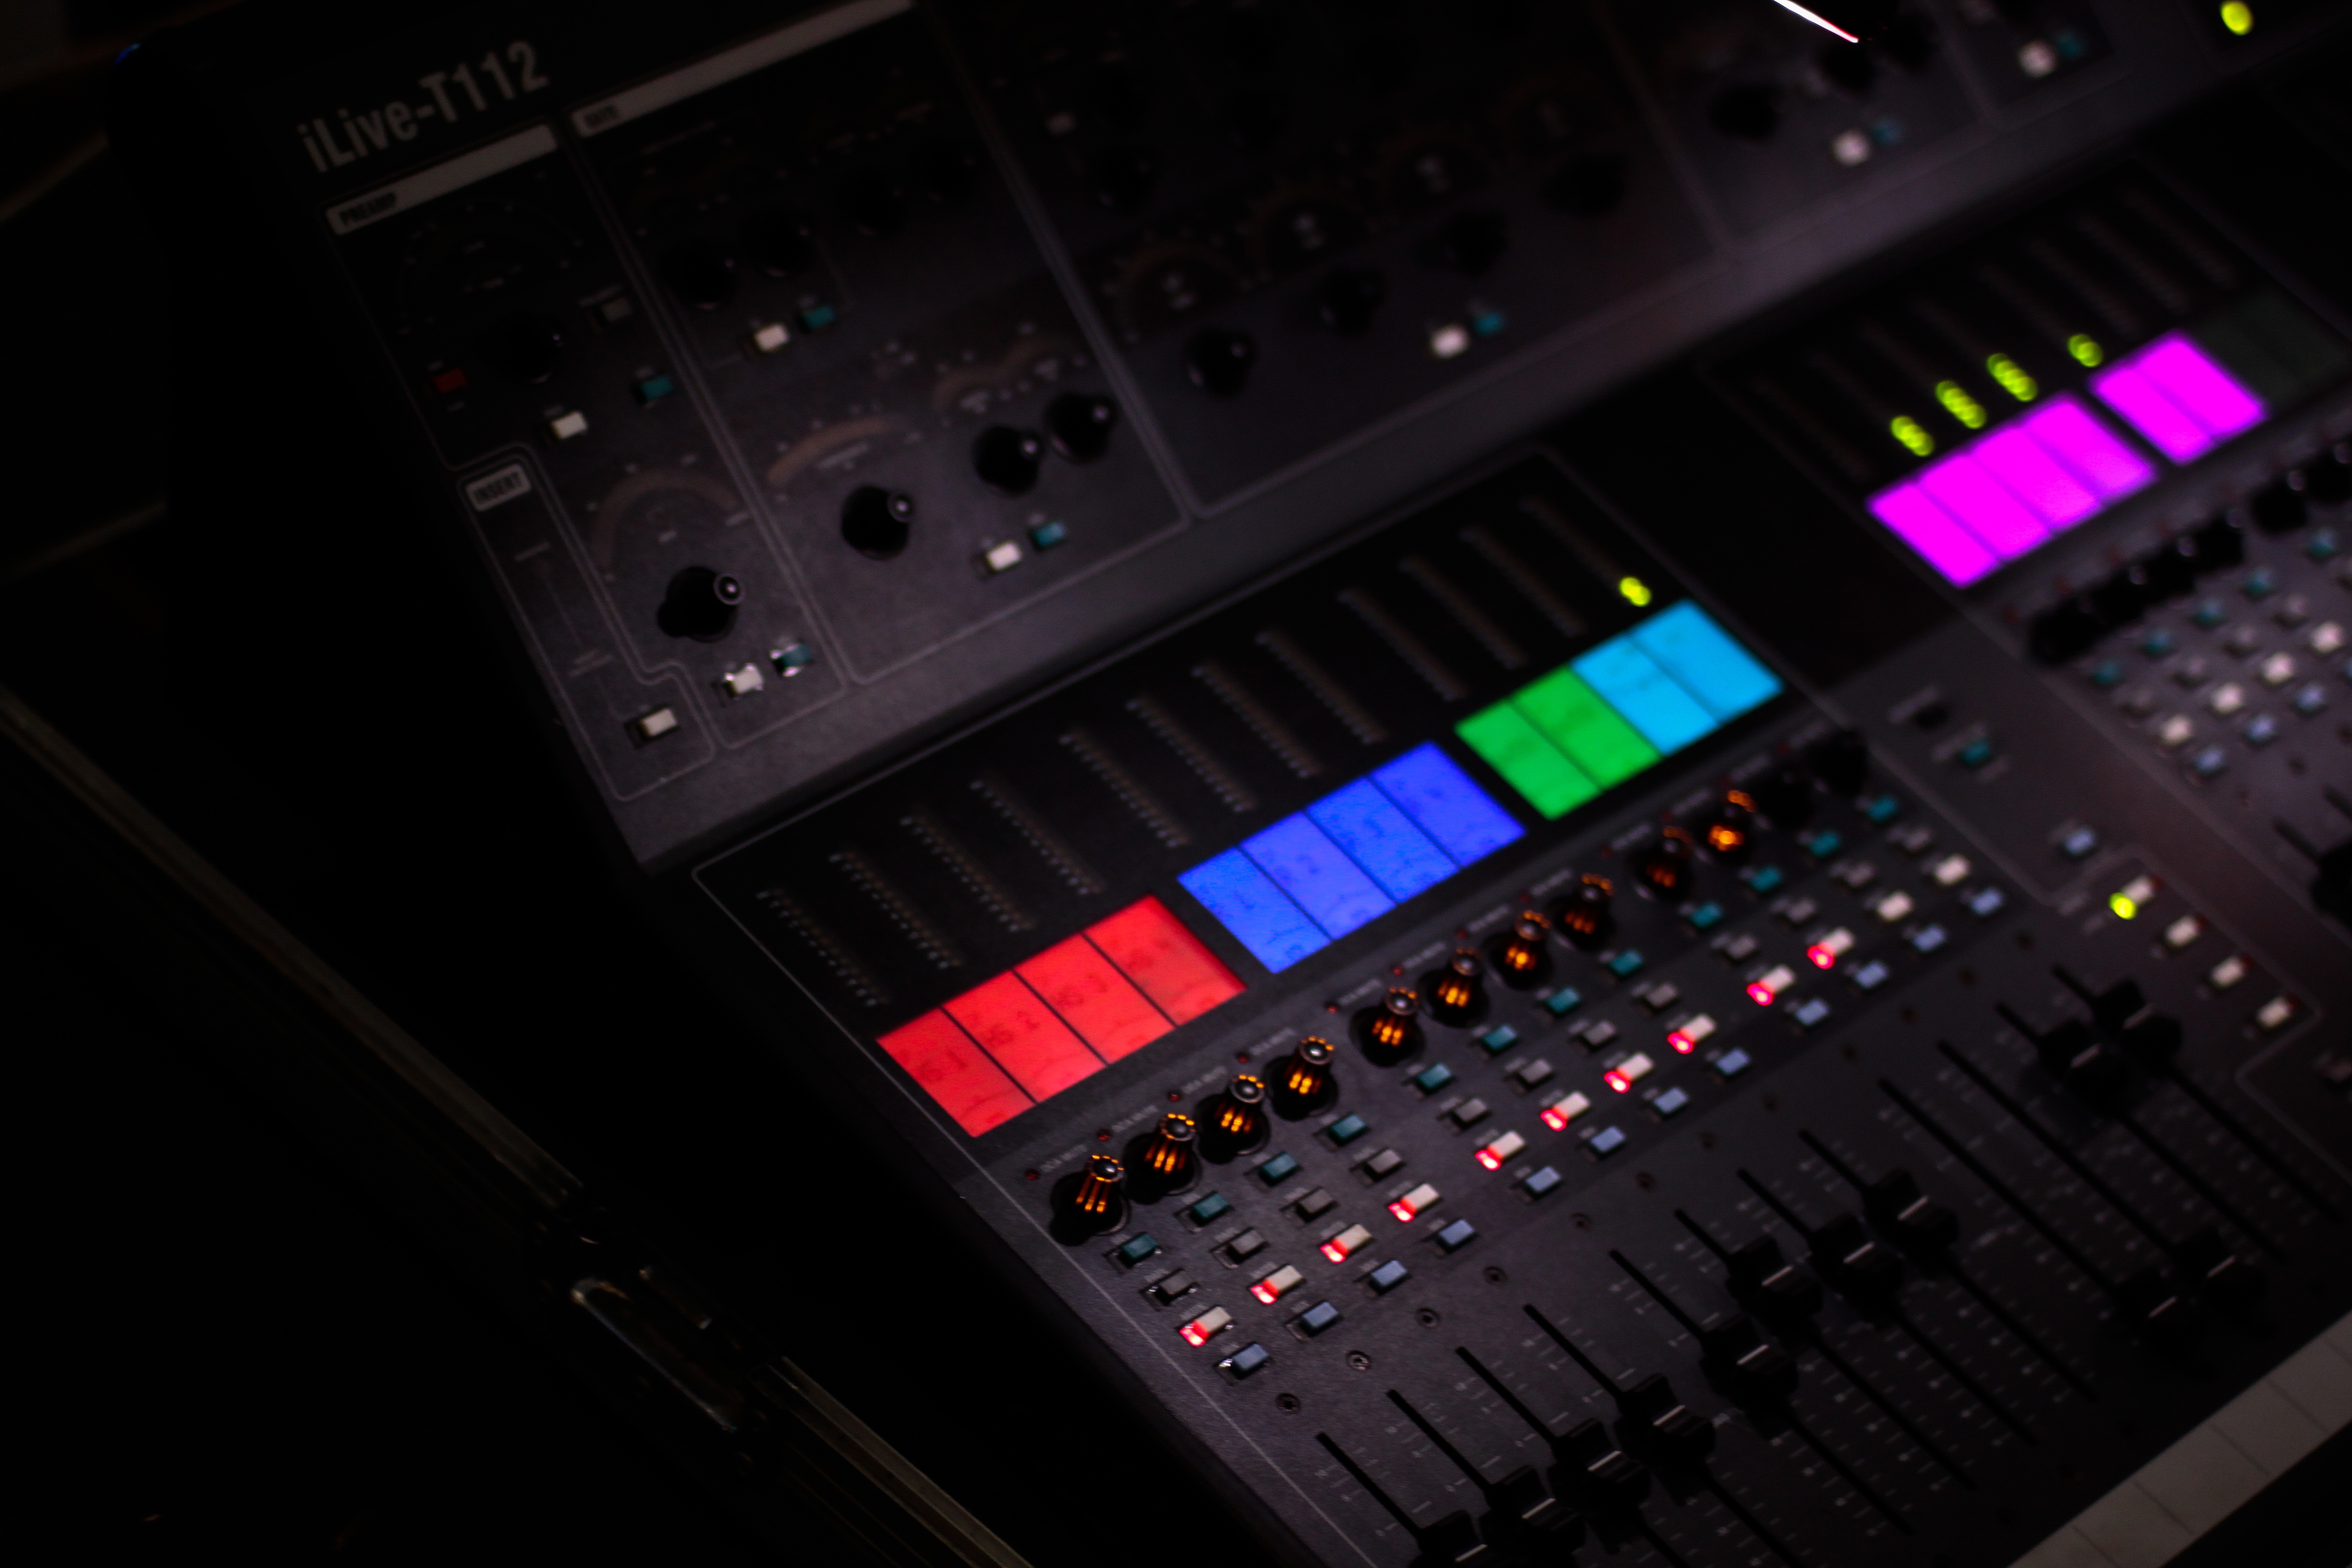
musical instrument, electronics, synthesizer, musical keyboard, electronic instrument, analog synthesizer, audio engineer, mixing console, record producer, sound design